Badeparken

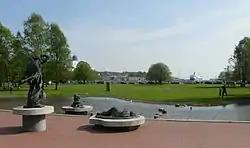
The sculpture "Poseidon" by Nina Sundbye is located by a 400 m reflection pool.

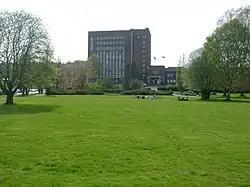
Park Hotel as seen from Badeparken

Badeparken ("the Bathing Park") is a 12-acre (4.8 ha) public park in the city centre of Sandefjord, Norway. It is near the harbor and is home to a playground, sculpture park, several reflection mirrors, and an amphitheater. The park was established for guests at Sandefjord Spa in 1902. The park’s site was previously a field, "Badejordene", which belonged to Hjernesgården (Hjertnes Farm). Sandefjord Spa established the park here in the early 1900s. The city had plans to develop housing in the park in 1936, however, the plans were revoked and it remained a park. The park received its current look between World War II and 1953 after parts of Sandefjord Spa were demolished and walking paths, trees, and a music pavilion were installed in the park.